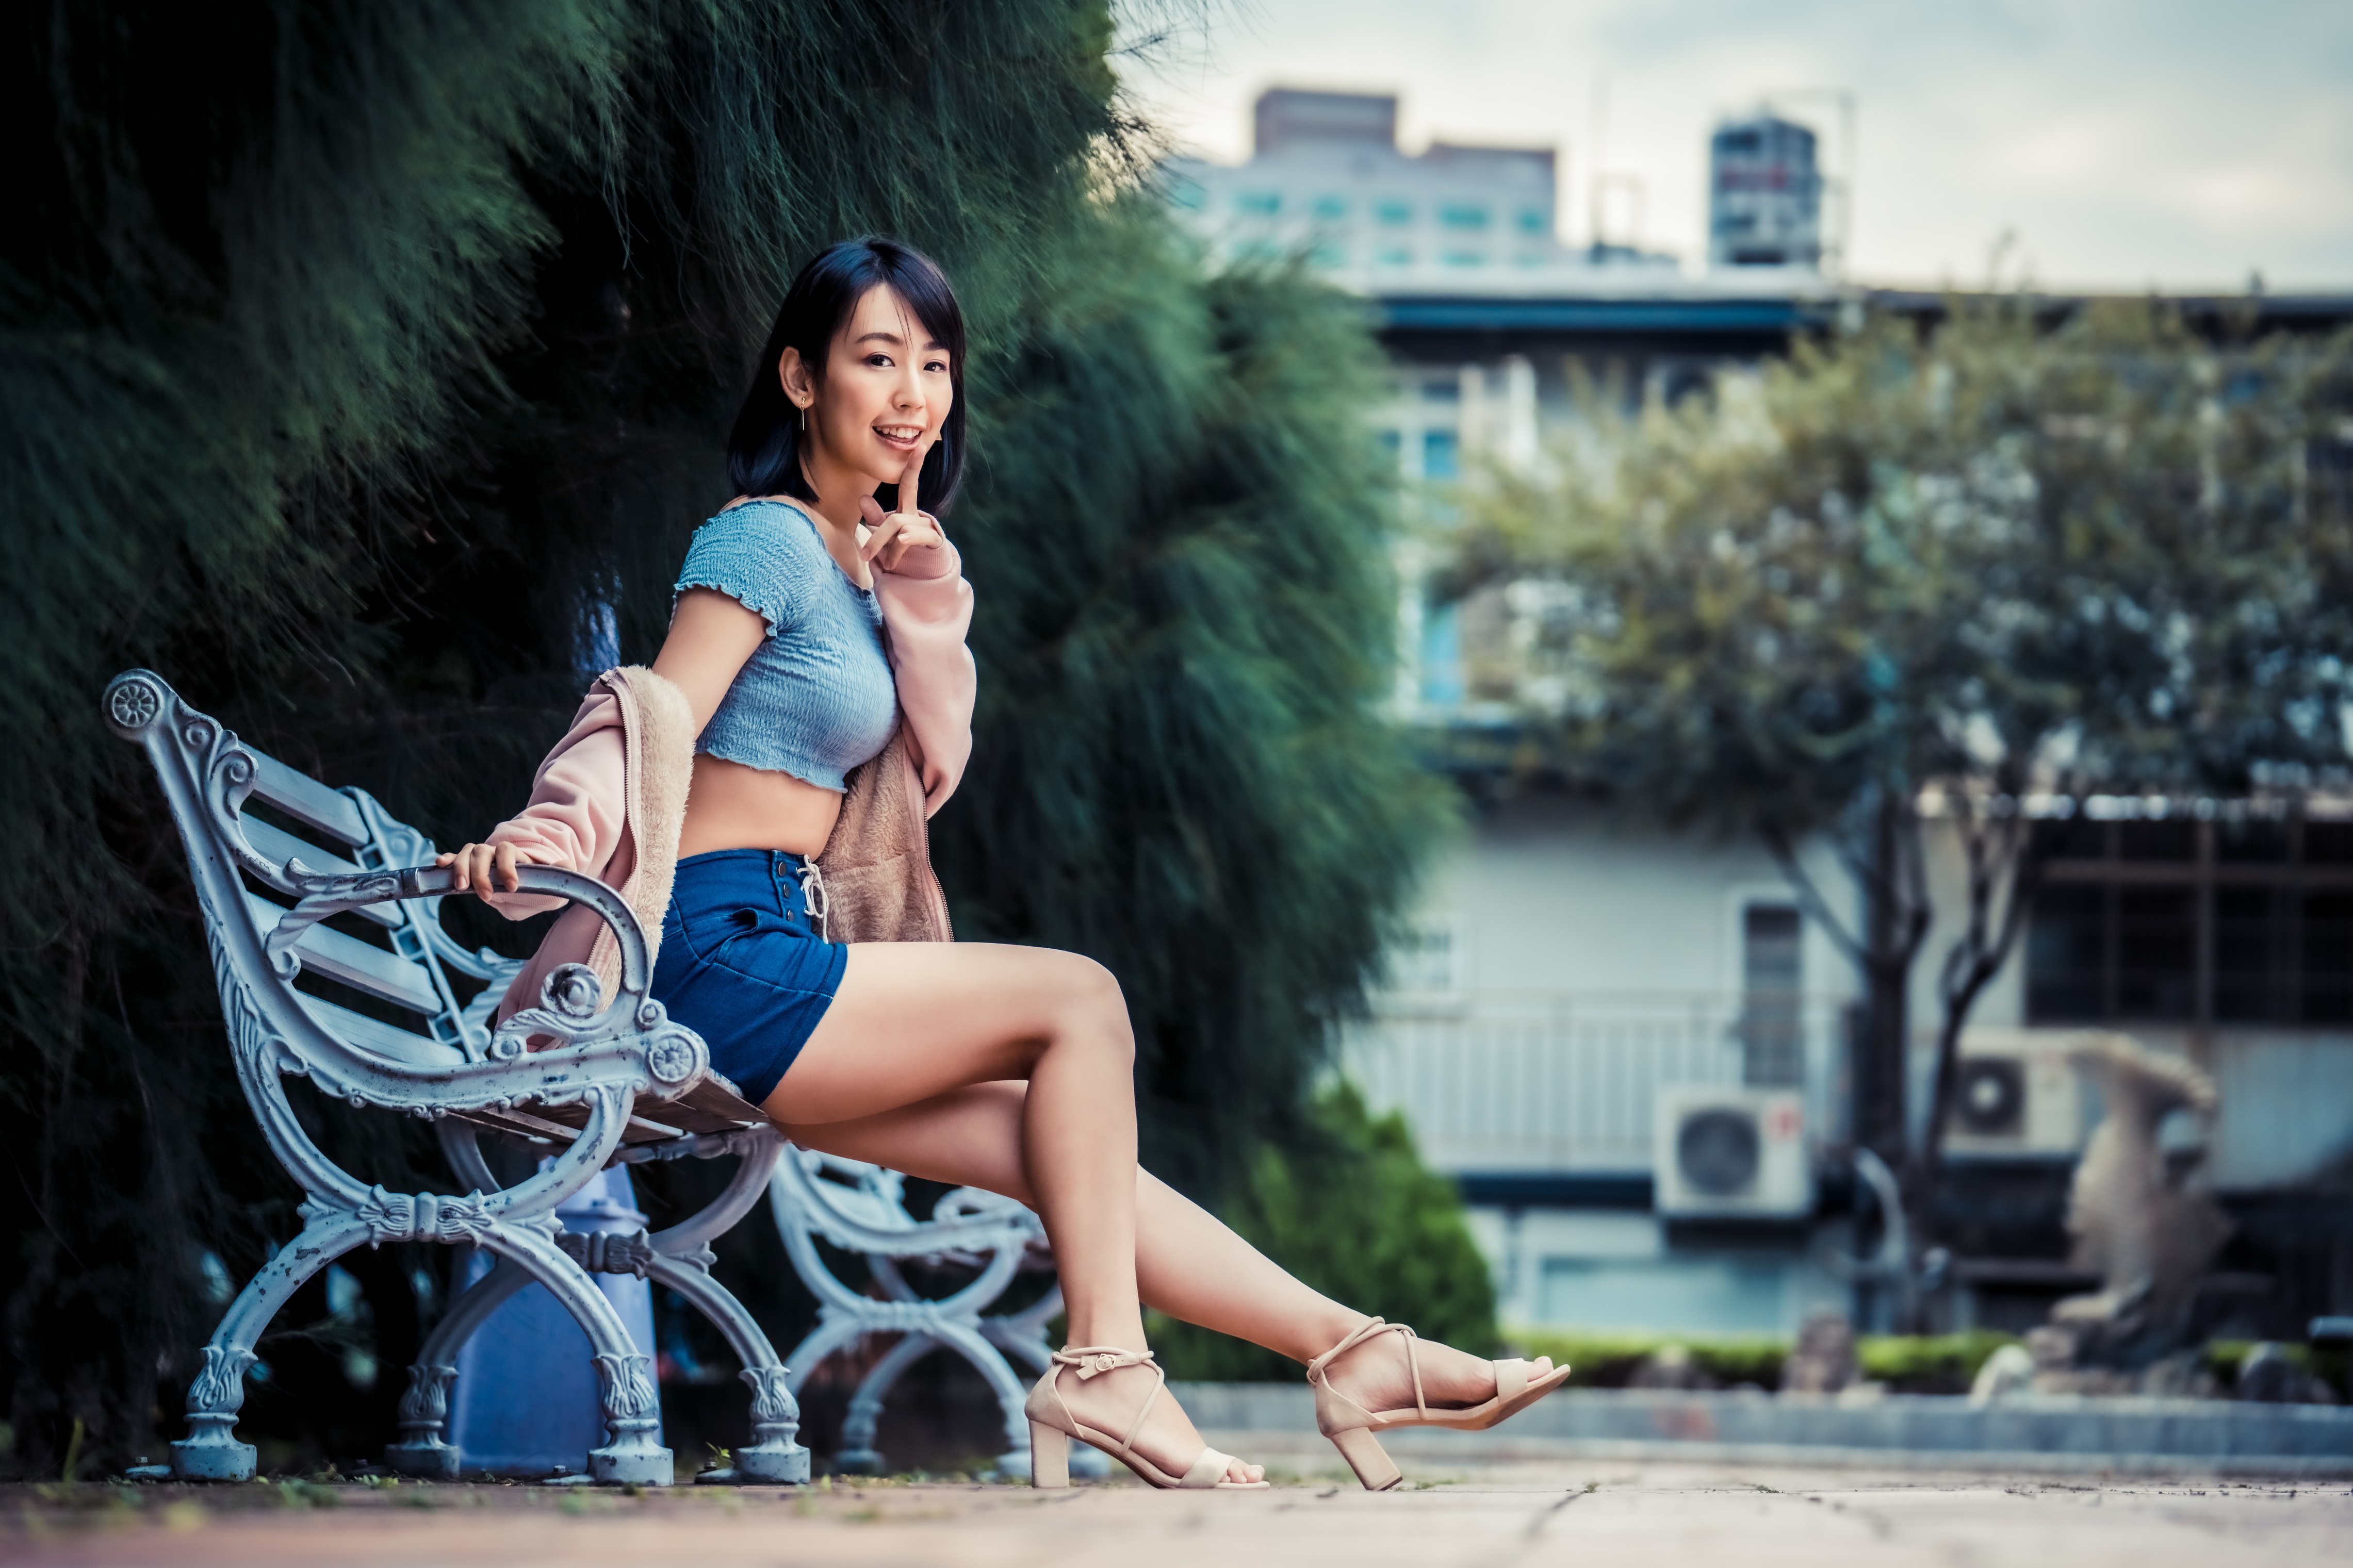
women, model, people, girl, photography, azure, People in nature, flash photography, plant, sky, thigh, sunlight, happy, tree, leisure, grass, waist, barefoot, black hair, trunk, foot, beauty, electric blue, human leg, fun, long hair, sandal, abdomen, sitting, eyewear, city, vacation, tourism, portrait photography, street, photo shoot, toe, bikini